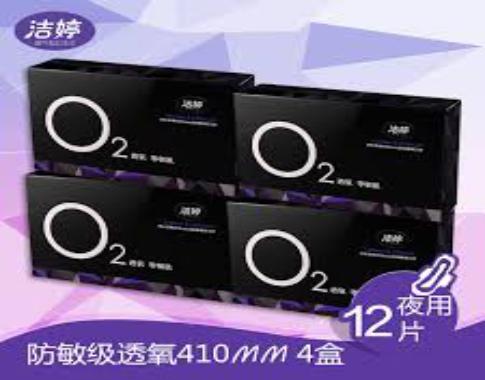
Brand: ladycare
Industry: Necessities